Answer in natural language. Considering the relative positions, is gray square side table above or below pedestal sink with a wide basin? Choose between the following options: below or above
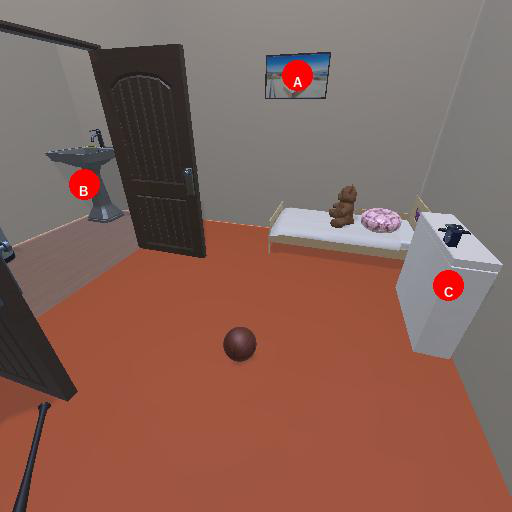
<answer>below</answer>